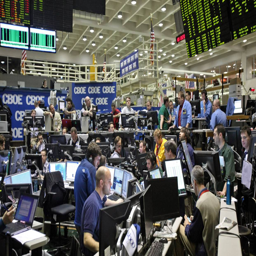
traders typically hold volatility exchange - traded products only a day .